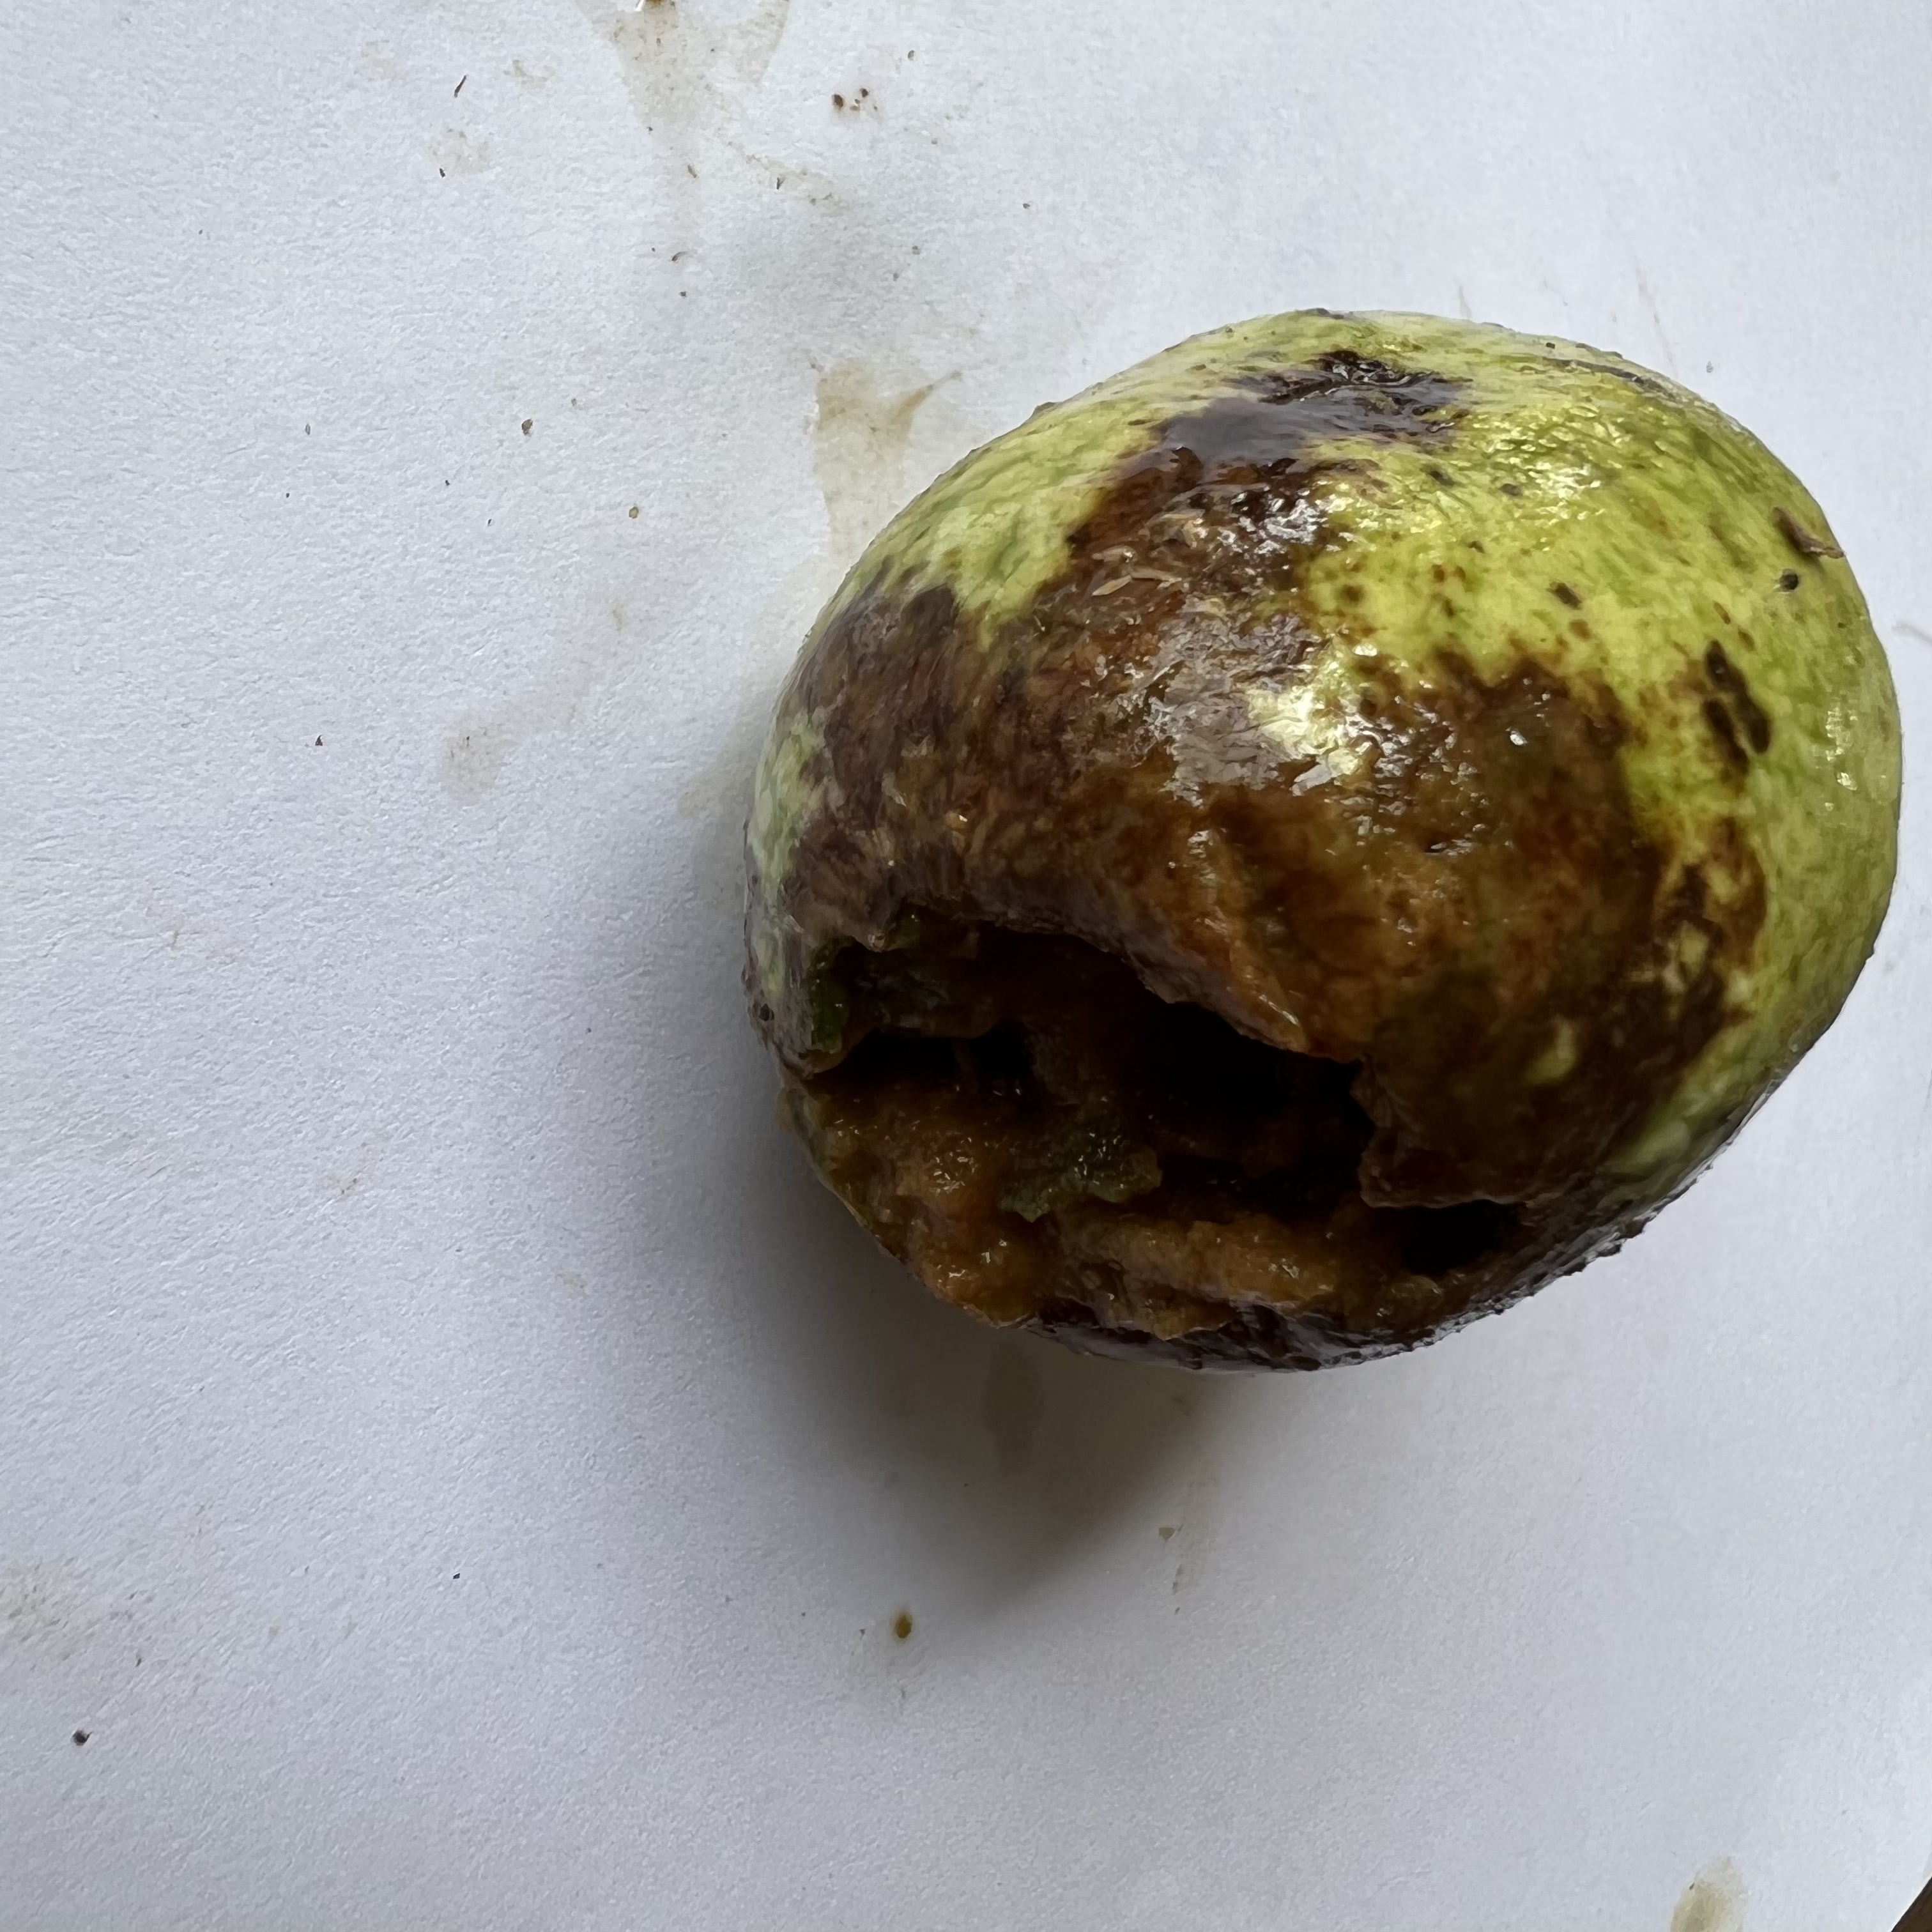
Label: Anthracnose